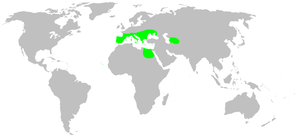
Les Synaphridae sont une famille d'araignées aranéomorphes.